Luigi Pirandello

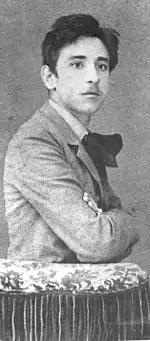
Pirandello in 1884.

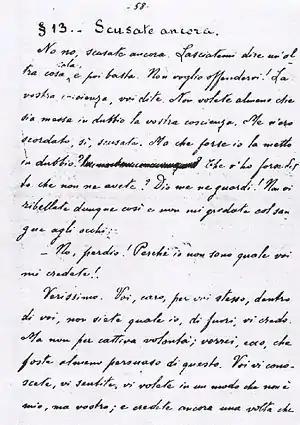
Original text of the most famous novel of Pirandello (One, No One and One Hundred Thousand)

Pirandello was born into an upper-class family in Girgenti (now Agrigento), Sicily, near the poor suburb of Porto Empedocle. His family's surname had originally been the Greek "Pirangelos" (Greek: ), which had been phonetically corrupted. Pirandello was of Greek descent, as he noted himself in an interview to Kostas Ouranis in 1934.